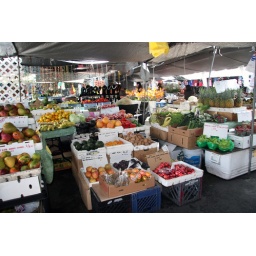
mmmm fresh fruit at the farmer's market in Kona